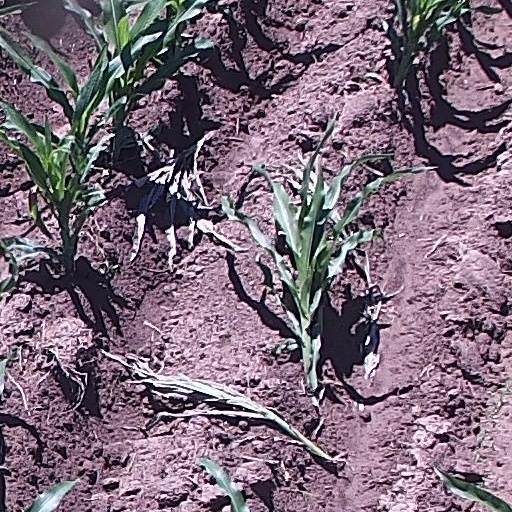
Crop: maize; corn